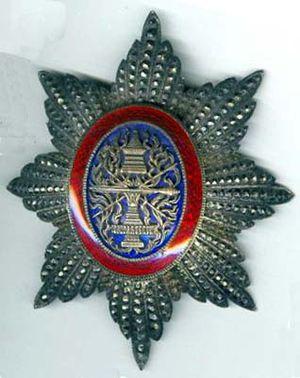
L'Ordre royal du Cambodge est un ordre honorifique fondé le 8 février 1864 par le roi du Cambodge Norodom Iᵉʳ. Cet ordre a pour but de récompenser les services civils et militaires.